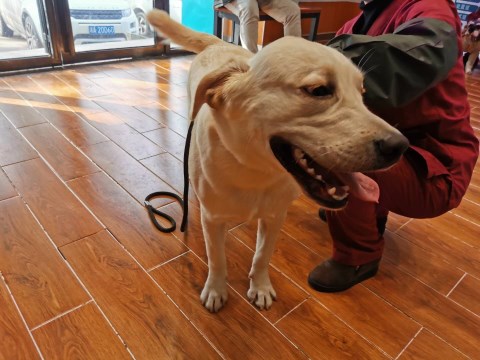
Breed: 3580-n000122-Labrador_retriever